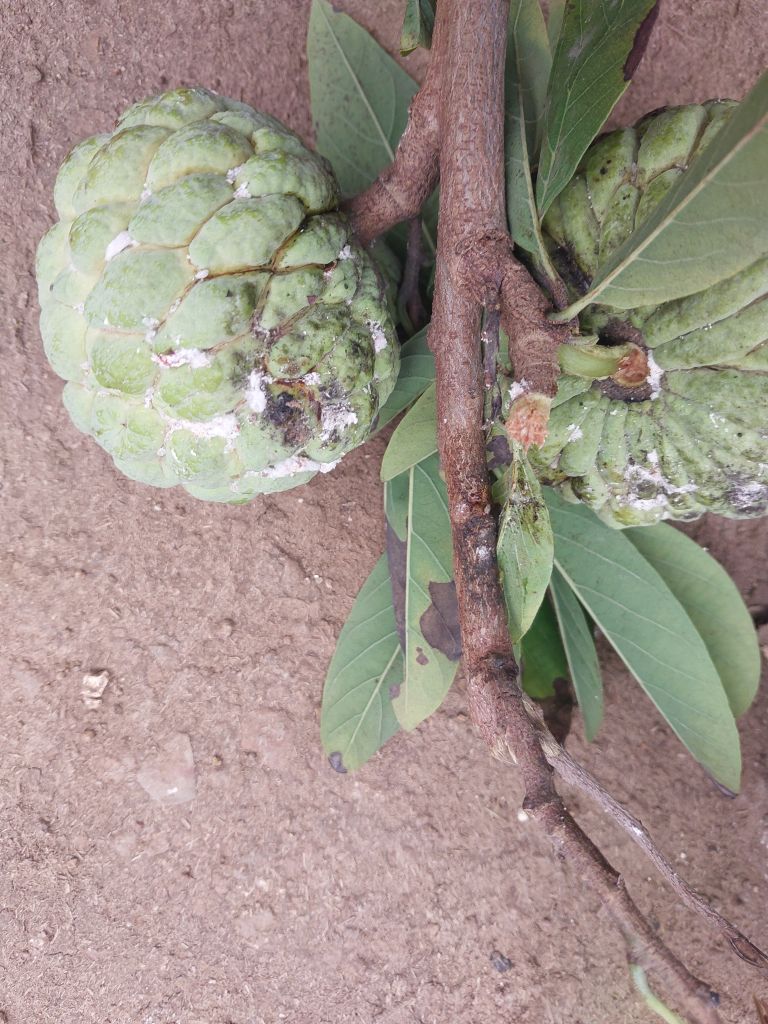
Disease label: Leaf spot on fruit